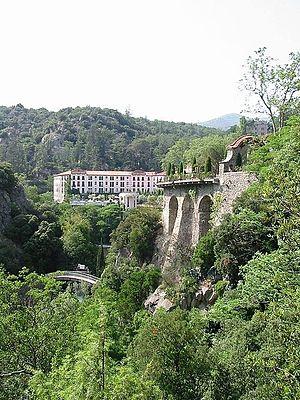
Molitg-les-Bains, Pyrénées-Orientales, France